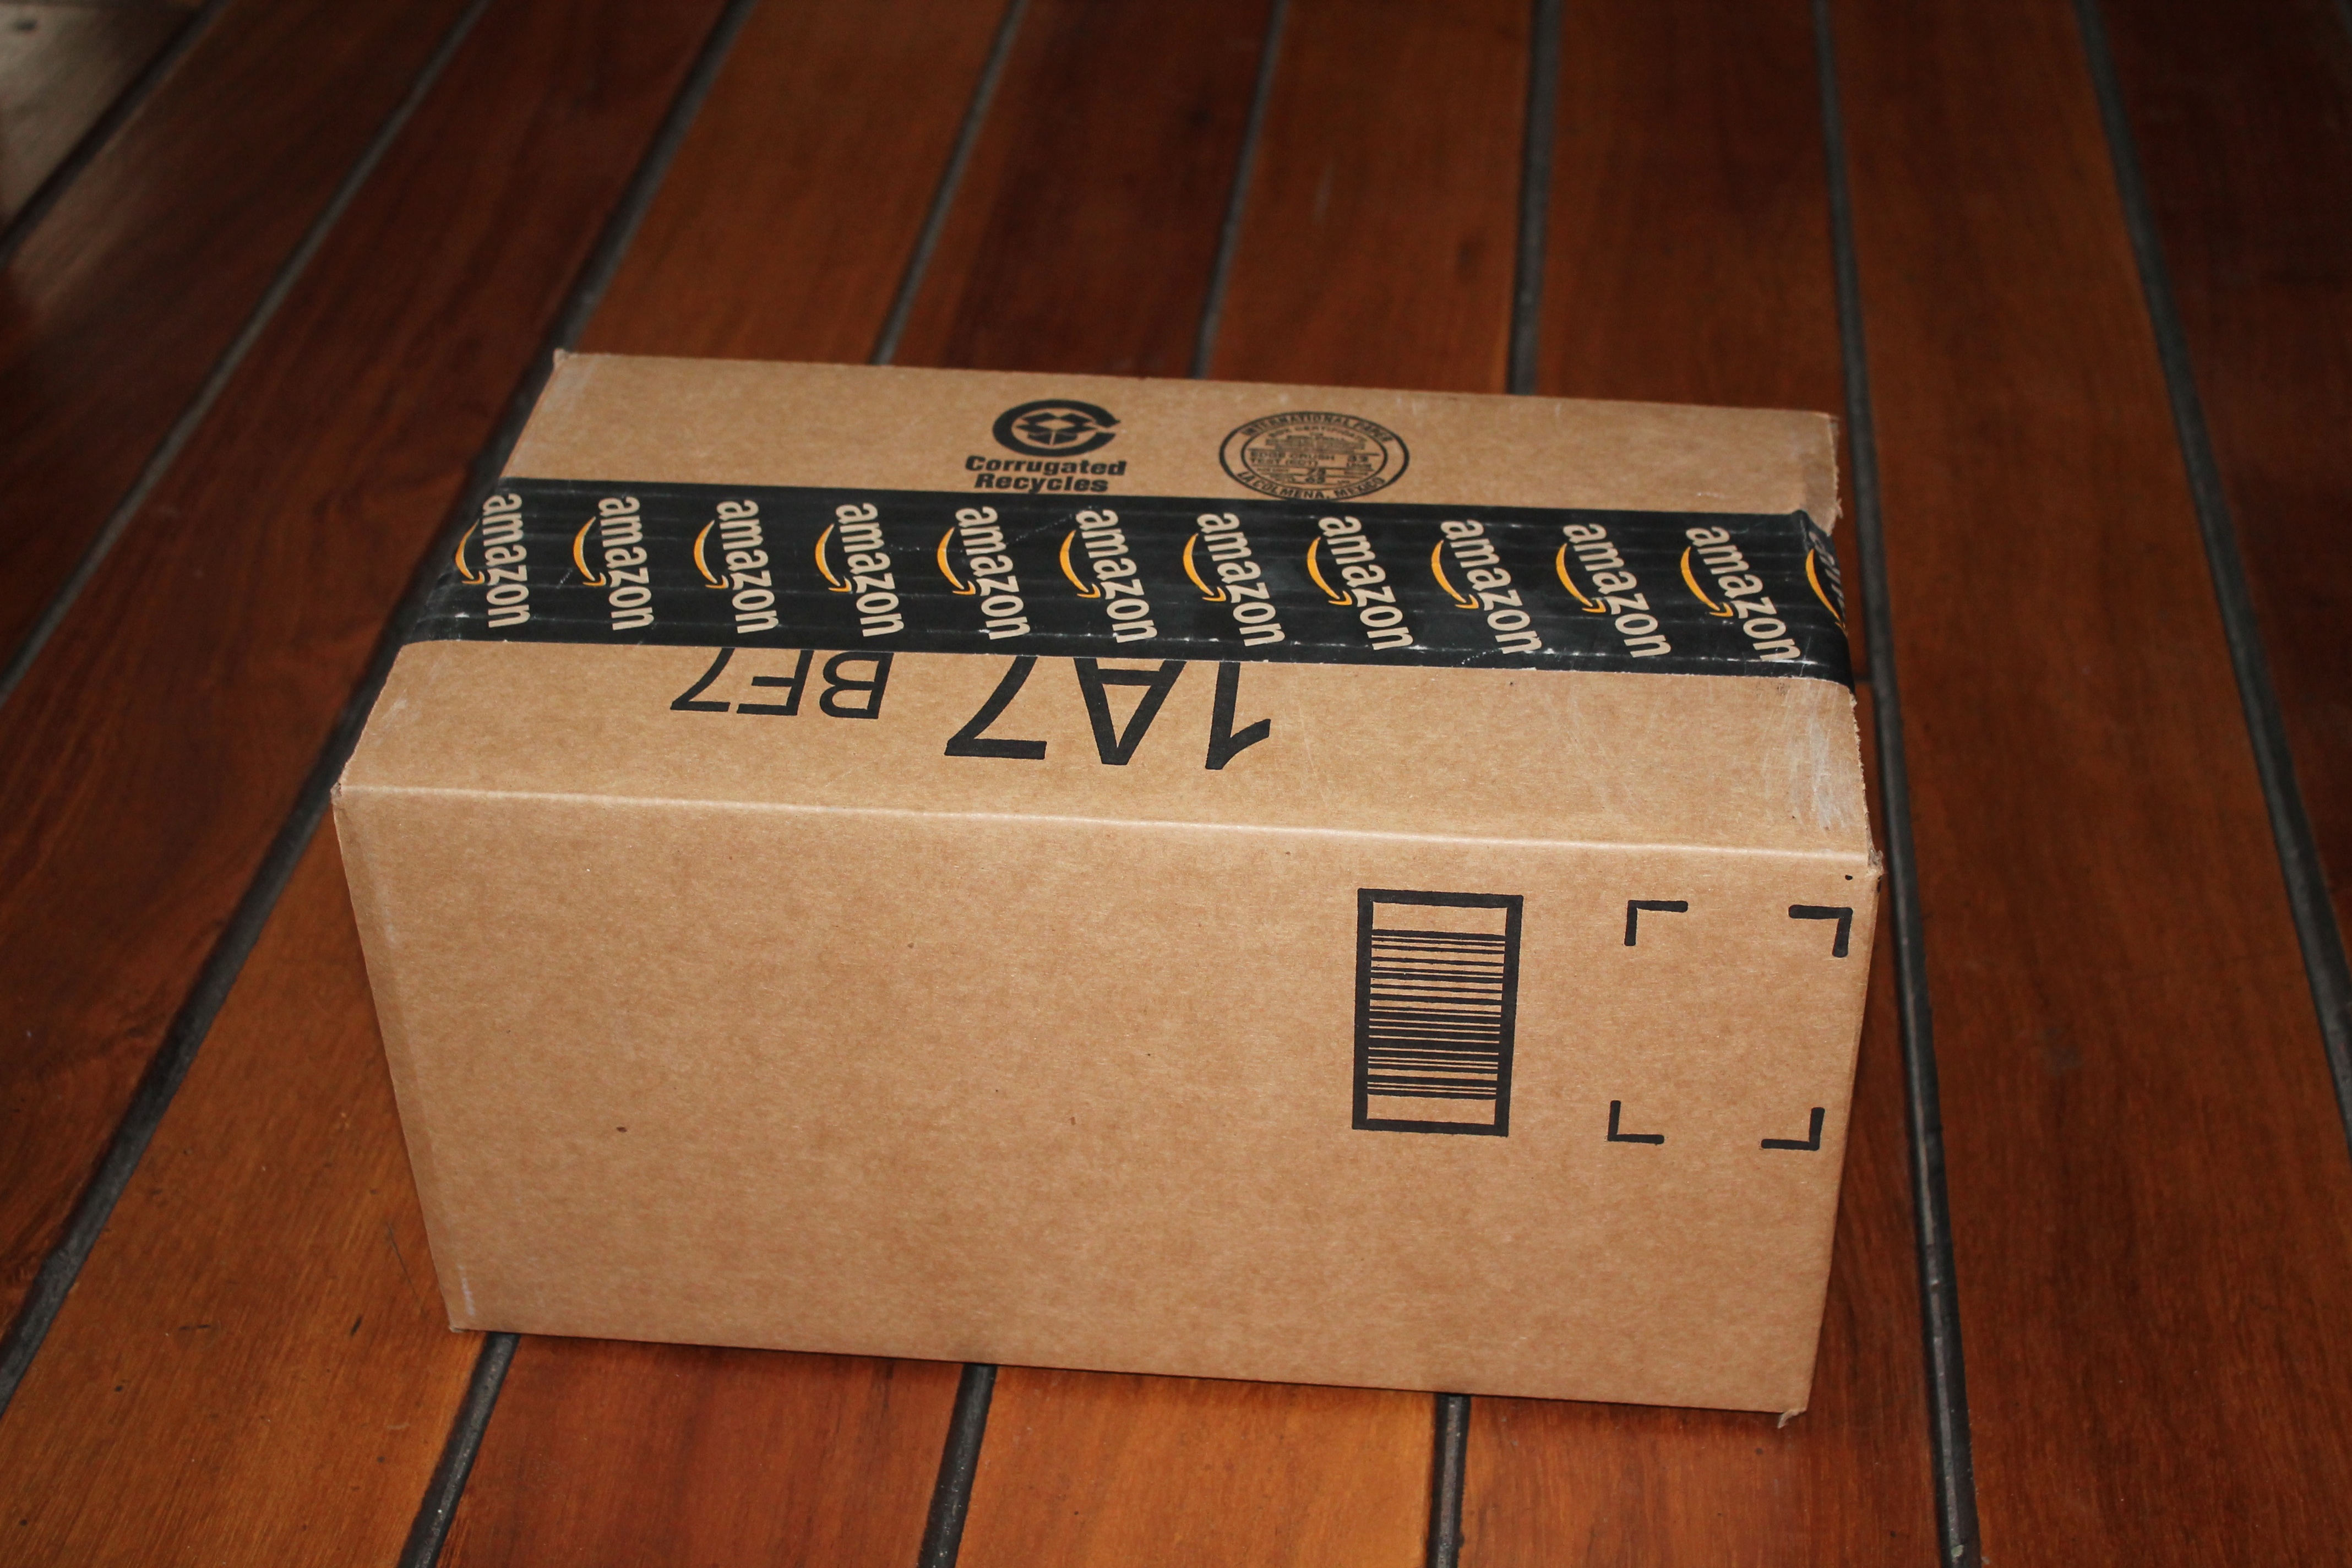
wood, technology, guitar, photo, box, furniture, package, storage, mail, packaging, shipping, amazon, cardboard box, electronic instrument, package delivery